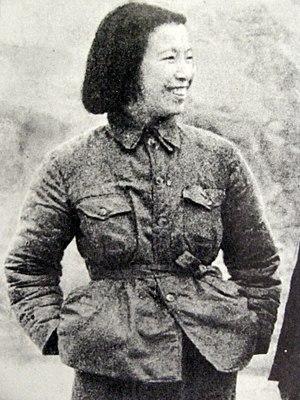
Jiang Qing, ancienne actrice, est une femme politique chinoise. Surnommée « l’Impératrice Rouge », elle fut la quatrième et dernière épouse de Mao Zedong, fondateur de la République populaire de Chine et joua un rôle politique majeur durant la Révolution culturelle.
Le Chien de Mao, paru en 1998, est un roman de Lucien Bodard, fils d'Albert Bodard, consul à Chengdu. Il s'agit du second volume de la biographie romancée de la vie de Jiang Qing, 4ᵉ épouse du Président Mao Zedong. Il fut précédé des Dix Mille Marches paru en 1991.